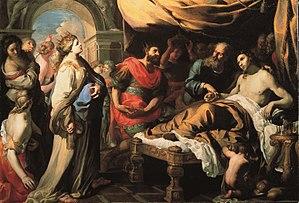
Les Séleucides sont une dynastie de l'époque hellénistique issue de Séleucos Iᵉʳ, l'un des Diadoques d'Alexandre le Grand, qui a constitué un empire formé de la majeure partie des territoires orientaux conquis par Alexandre, allant de l'Anatolie à l'Indus. Les Séleucides règnent de la fin du IVᵉ au Iᵉʳ siècle av. J.-C., avec pour cœur politique la Syrie, d'où l'appellation courante dès l'Antiquité de « rois de Syrie ». Les Séleucides règnent jusqu'au IIᵉ siècle av. J.-C. sur la Babylonie et la Mésopotamie dans la continuité des Perses achéménides. La Perside et la Médie ont quant à elles été plus difficilement soumises. Les Séleucides ont dû faire face à la volonté sécessionniste de nombreux territoires, comme le royaume gréco-bactrien, le royaume d'Arménie, le royaume de Pergame ou la Judée. Au milieu du IIᵉ siècle av. J.-C., la majeure partie des provinces iraniennes et mésopotamiennes tombent entre les mains des Parthes. En 64 av. J.-C., fortement amoindri par d'inextricables querelles de succession, le royaume passe sous la tutelle des Romains.